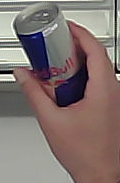
Product: redbull_energydrink